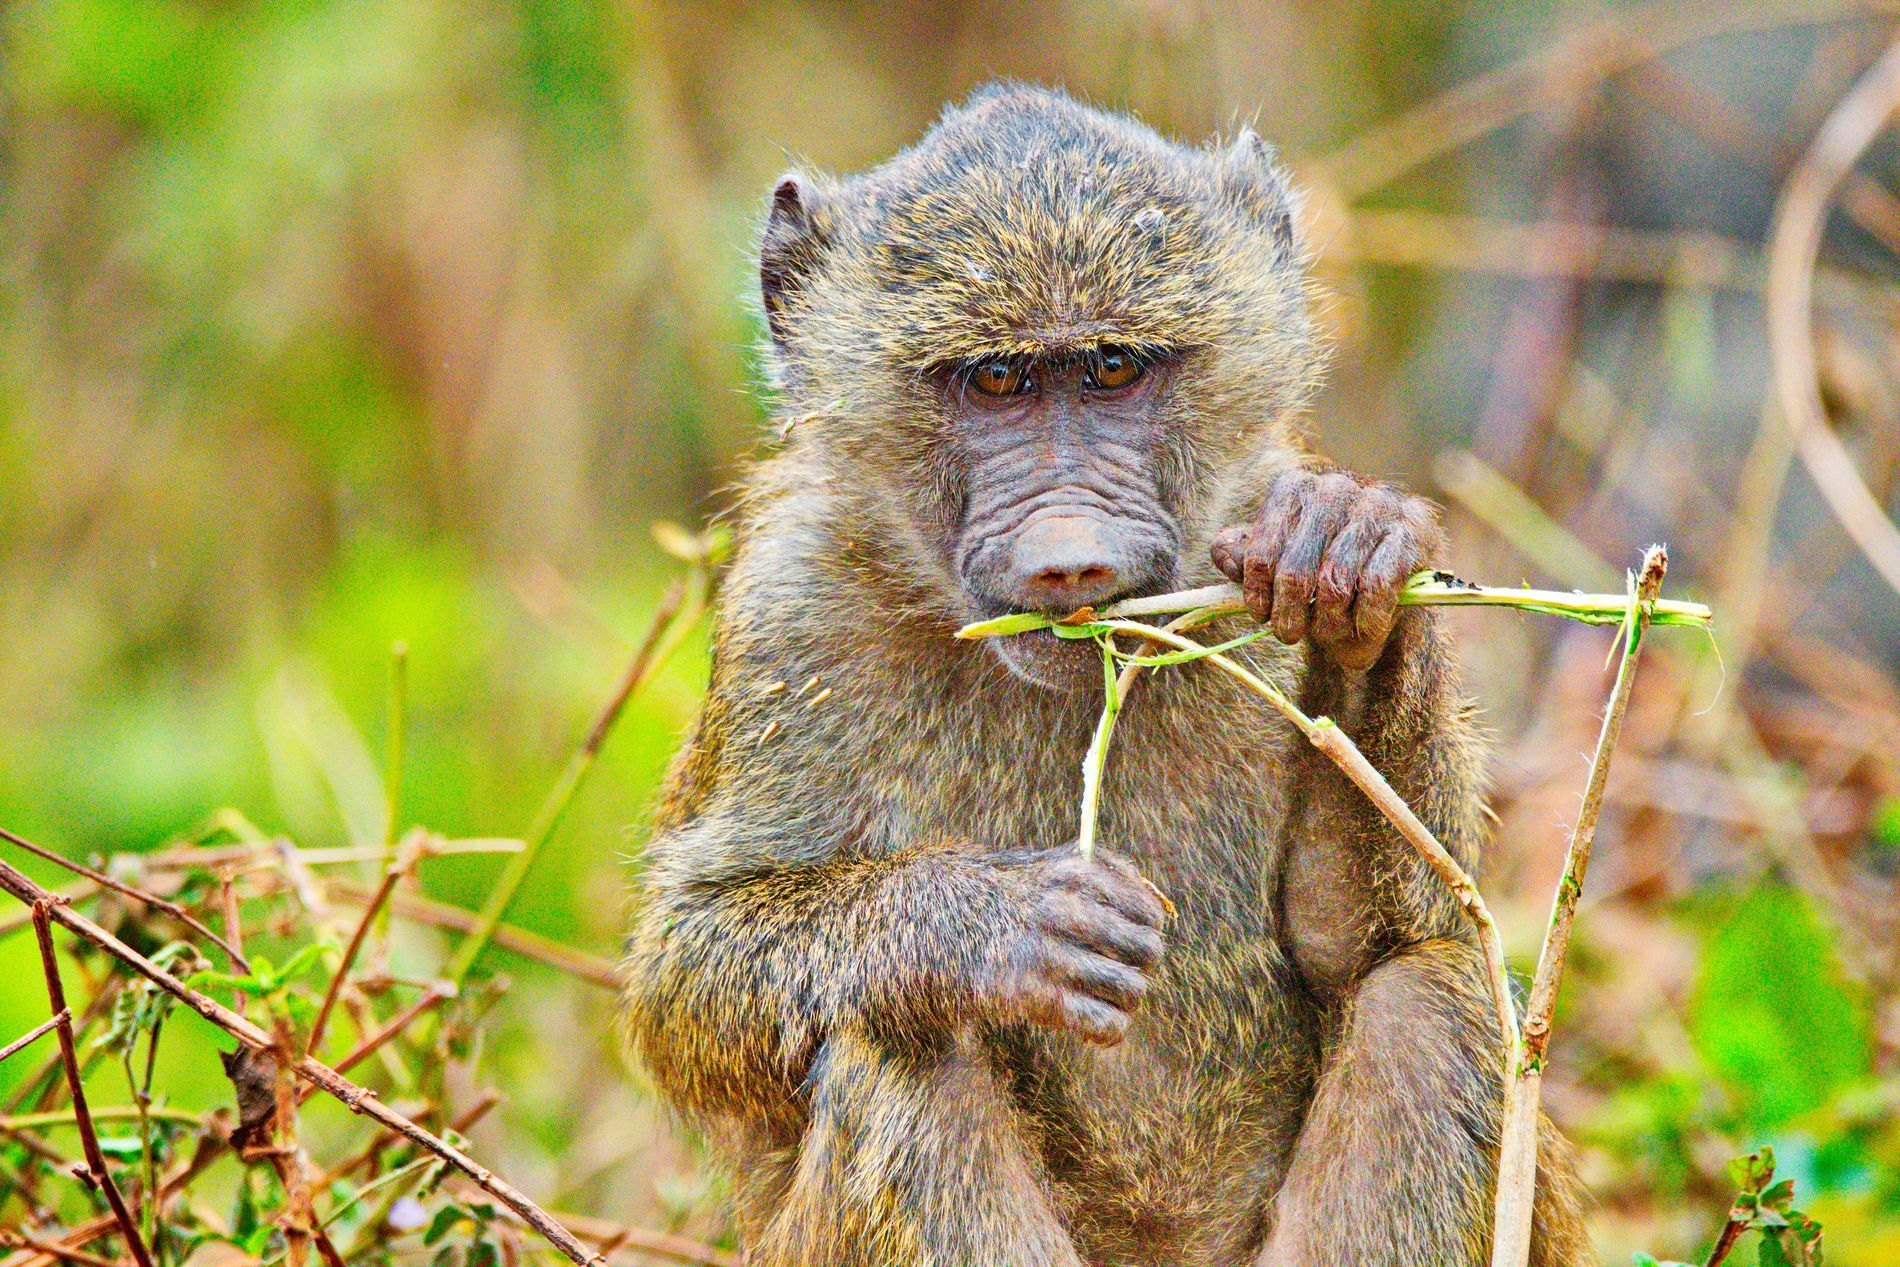
Baboon in wildlife
This is a photo of a young baboon sitting among some vegetation. The baboon is holding a long branch in its mouth. Sitting on the ground, it appears to be focused on something. The photo shows the details of the baboon's fur and face. The background colors vary, with green and brown, suggesting wildlife.
A unique wildlife scene where a young baboon rests among the branches. The background is slightly blurred, highlighting the young baboon chewing on a long branch in its mouth. The soft, natural daylight highlights the baboon's fur and the surrounding environment. The photo was taken in a medium close-up to show the baboon in the wild.
Labels: Animal, Mammal, Monkey, Wildlife, Baboon, Machine, Wheel, Branch
Camera: NIKON CORPORATION NIKON D500
Aperture: F6.3
Exposure: 1/800 sec
ISO: 5600
Focal length: 550.0 mm